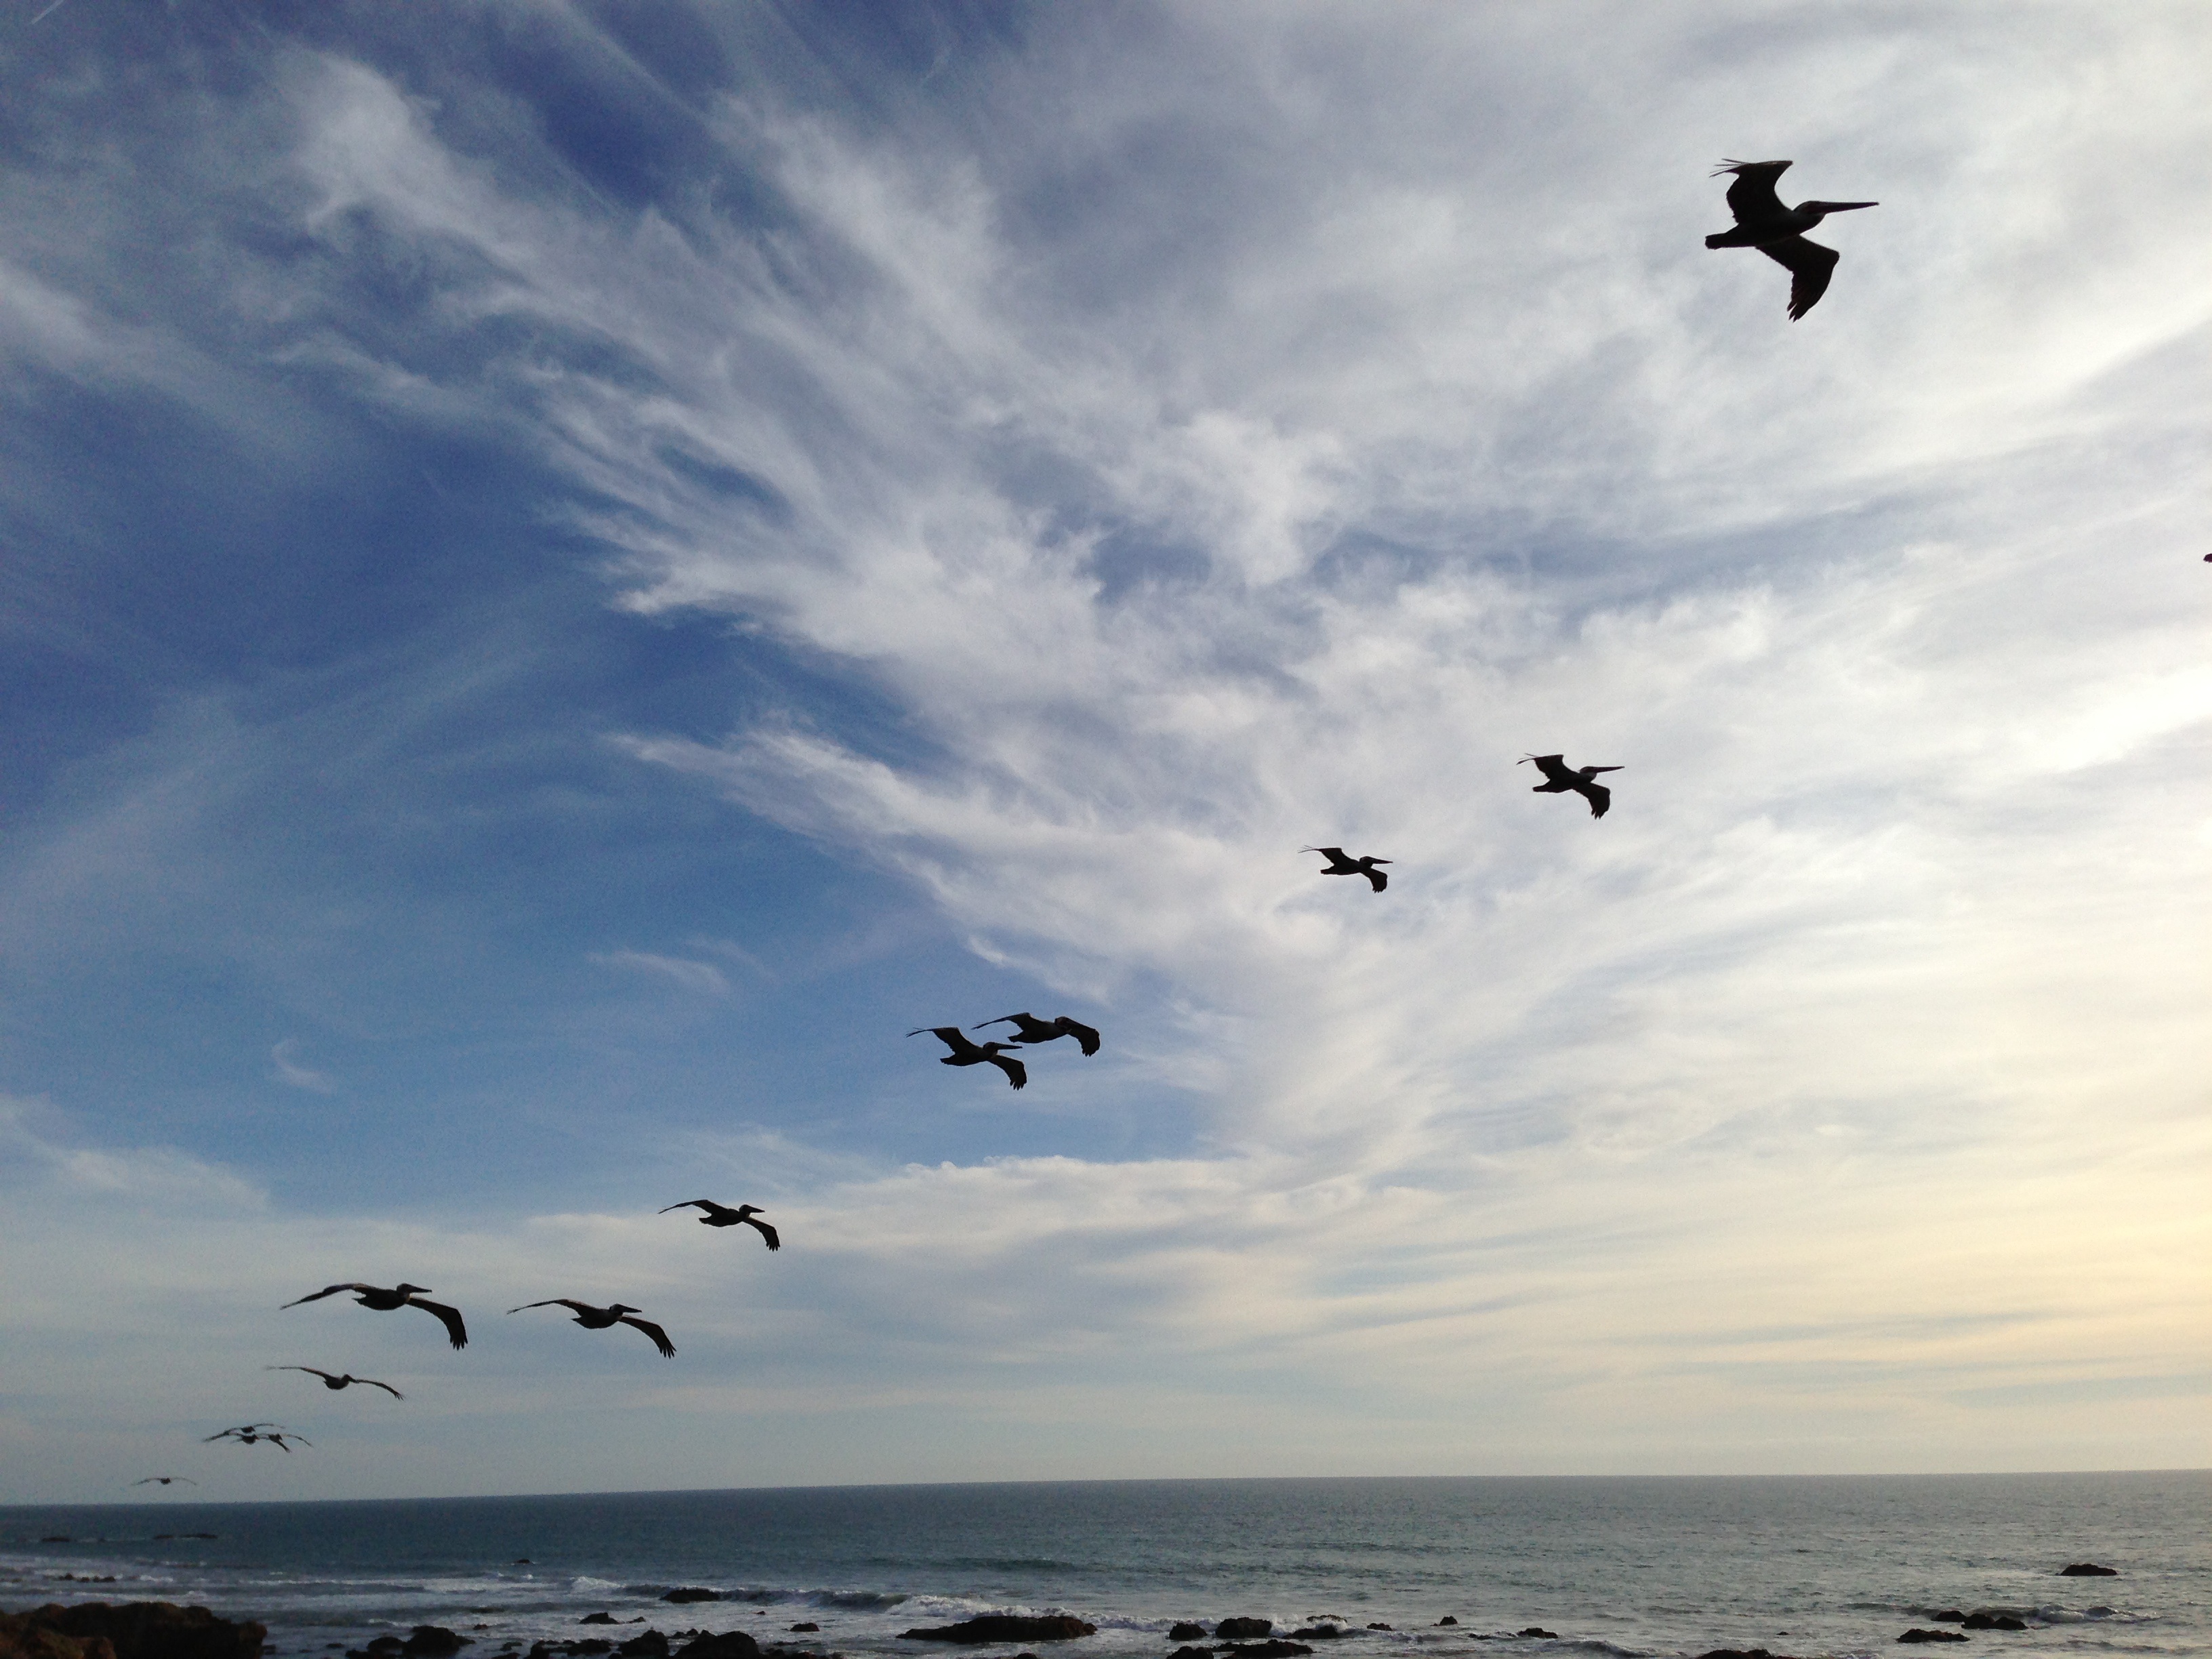
beach, sea, coast, ocean, bird, cloud, sky, wave, pelican, seabird, flock, gull, flight, blue, blue sky, skies, bird migration, charadriiformes, flying birds, animal migration